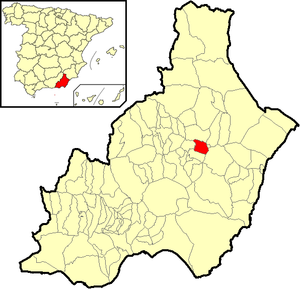
Albánchez est une commune de la province d'Almería, Andalousie, en Espagne.